Retreat of glaciers since 1850

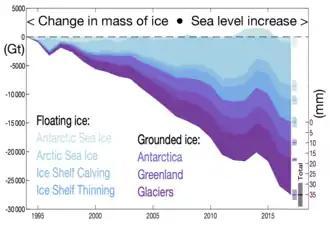
Earth lost 28 trillion tonnes of ice between 1994 and 2017, with melting grounded ice (ice sheets and glaciers) raising the global sea level by 34.6 ±3.1 mm. The rate of ice loss has risen by 57% since the 1990s−from 0.8 to 1.2 trillion tonnes per year.

The retreat of glaciers since 1850 is a well-documented effect of climate change. The retreat of mountain glaciers provides evidence for the rise in global temperatures since the late 19th century. Examples include mountain glaciers in western North America, Asia, the Alps in central Europe, and tropical and subtropical regions of South America and Africa. Since glacial mass is affected by long-term climatic changes, e.g. precipitation, mean temperature, and cloud cover, glacial mass changes are one of the most sensitive indicators of climate change. The retreat of glaciers is also a major reason for sea level rise. Excluding peripheral glaciers of ice sheets, the total cumulated global glacial losses over the 26 years from 1993 to 2018 were likely 5500 gigatons, or 210 gigatons per year.